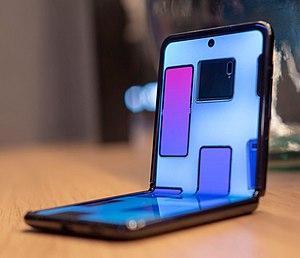
Le Samsung Galaxy Z Flip est un smartphone sous Android haut de gamme produit par la société Samsung Electronics.